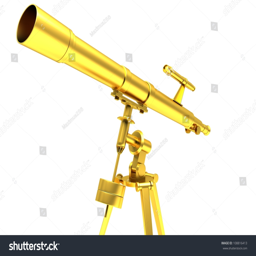
gold telescope isolated on a white background